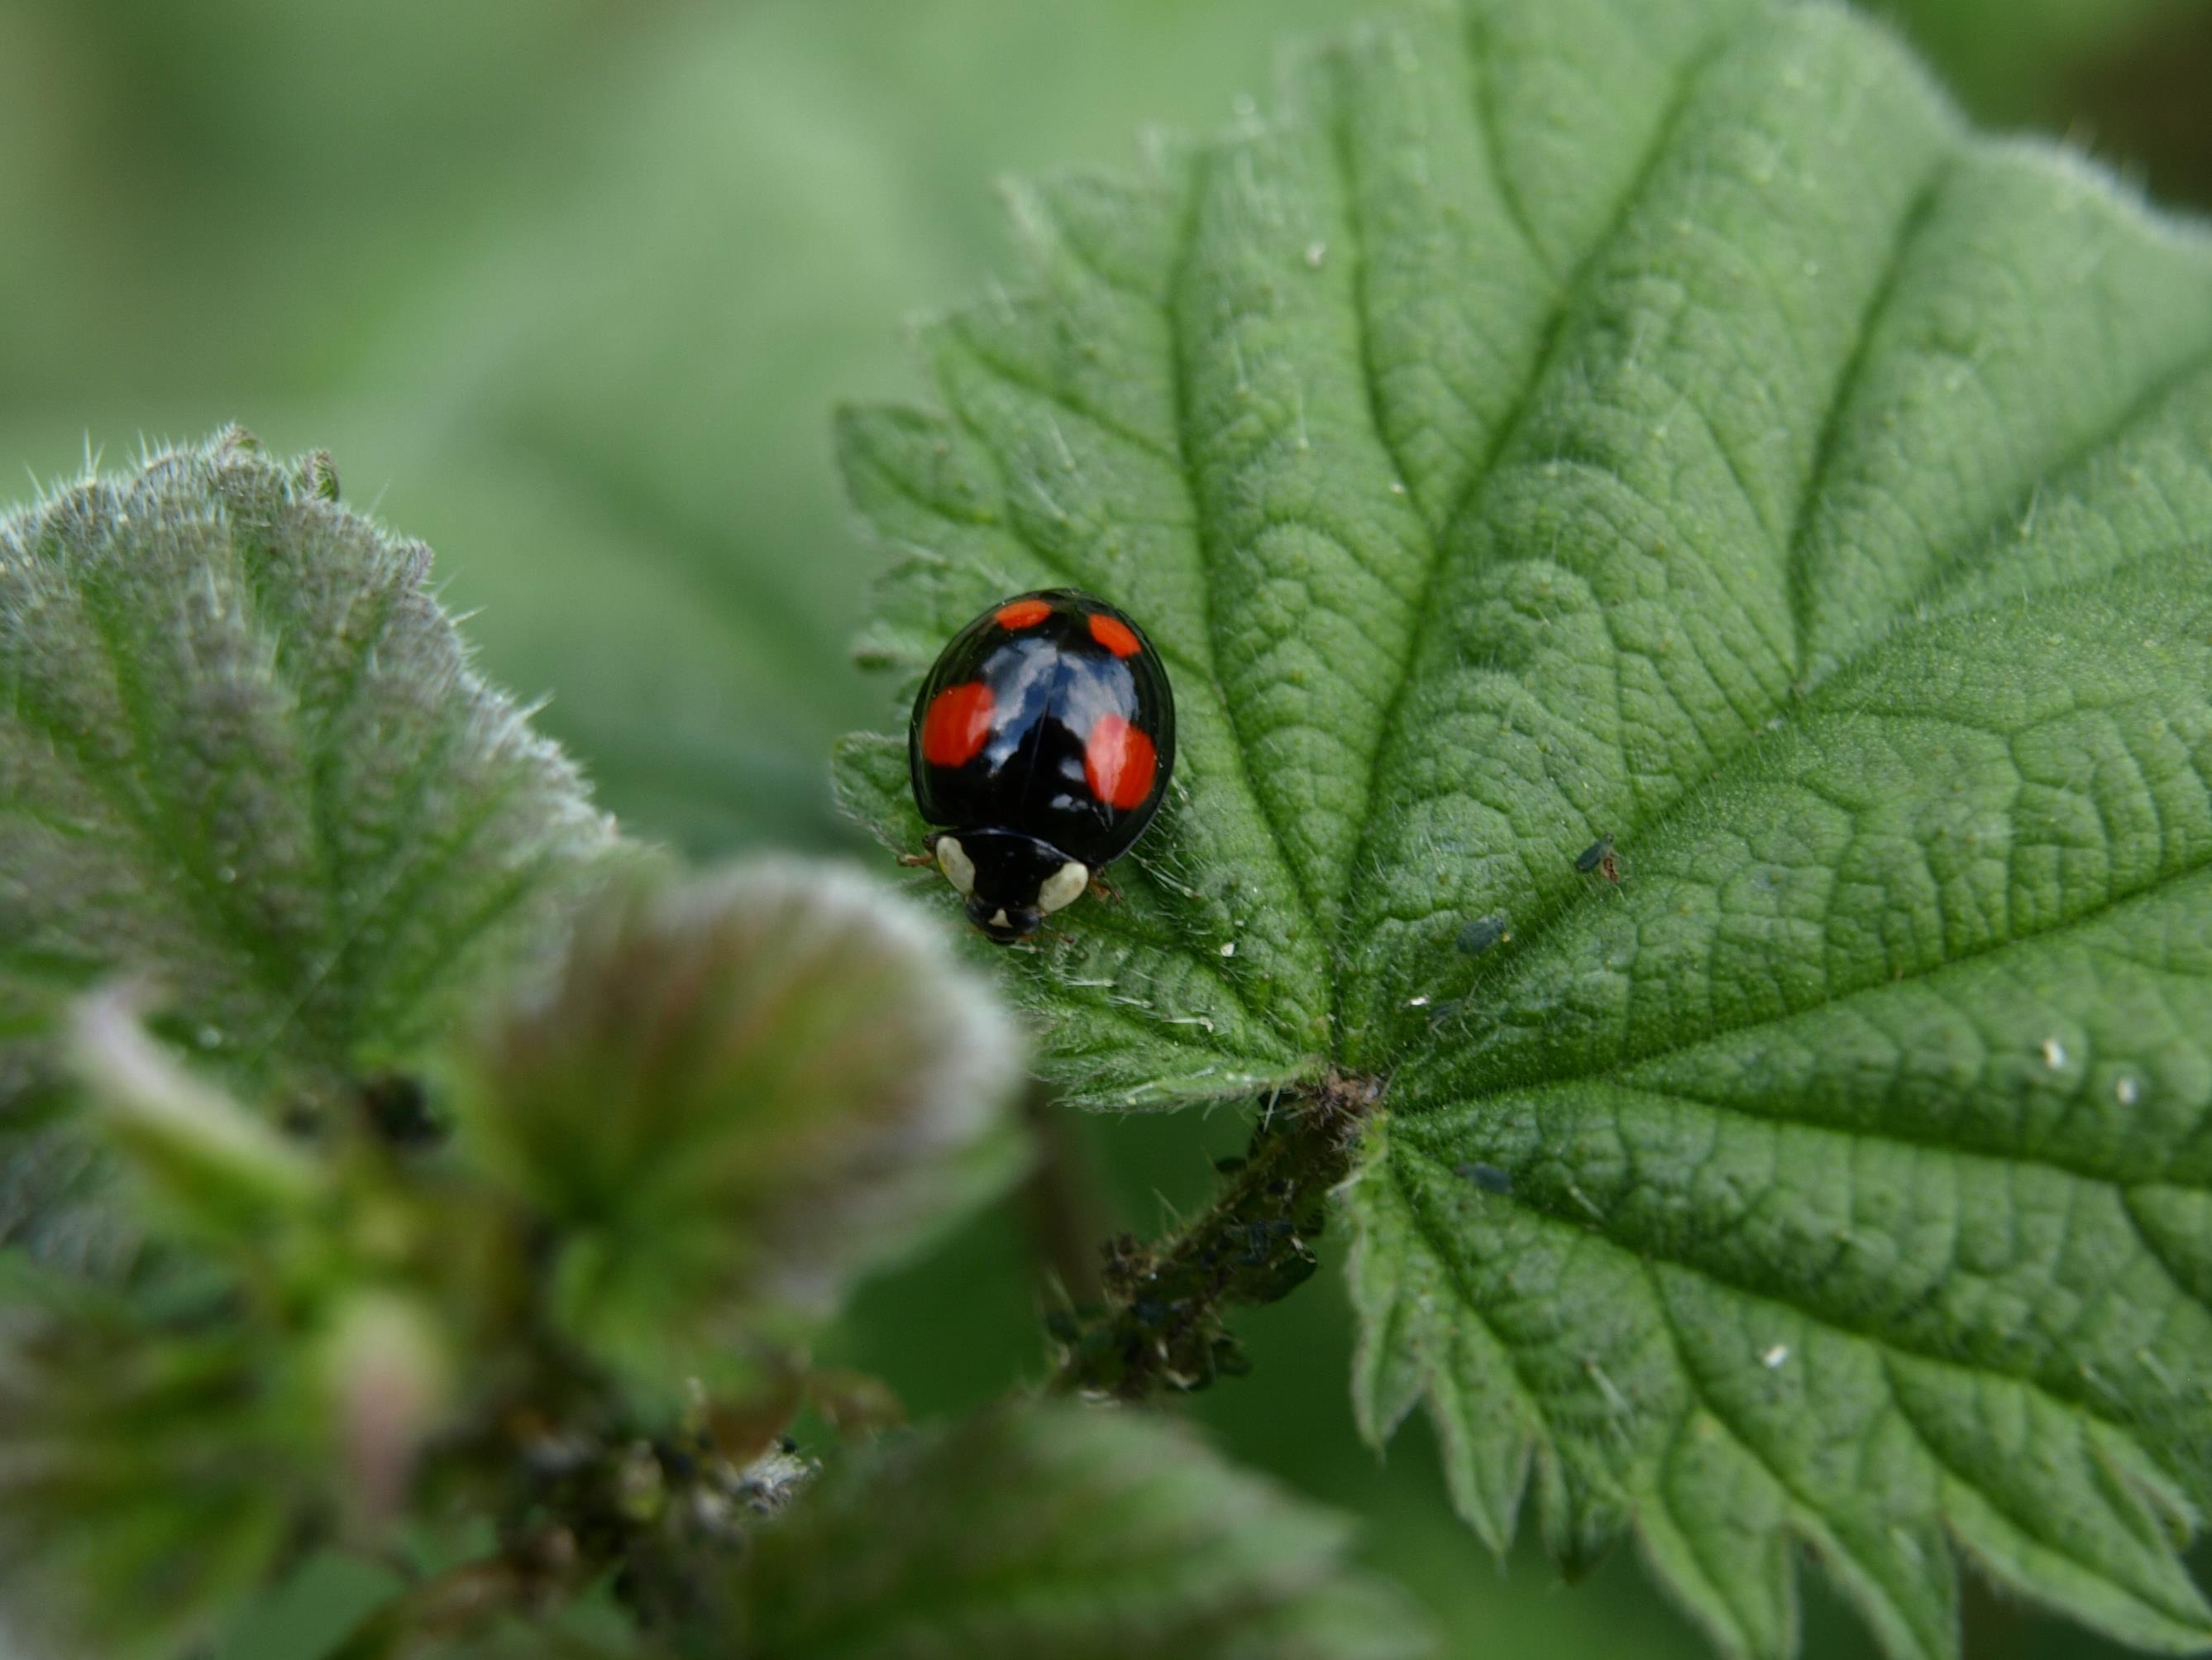
nature, plant, leaf, flower, green, insect, botany, close, fauna, ladybird, invertebrate, close up, beetle, nectar, macro photography, leaf beetle, red point beetle